Ramapo, New York

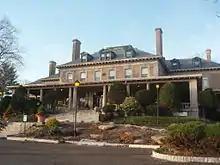
Ryan Mansion in Montebello

The New Hope Church is a historic Reformed Christian church in Monsey, established in 1824. The congregation continues to meet every Sunday in their building dedicated in 1869.